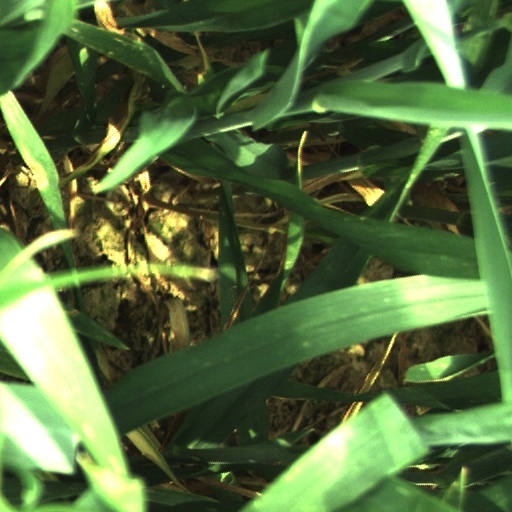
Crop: wheat